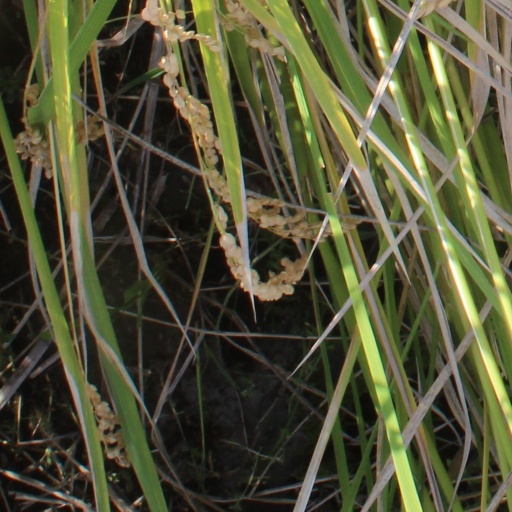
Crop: rice